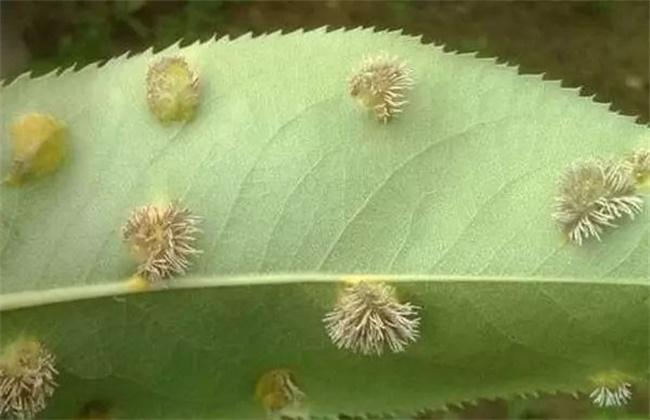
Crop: apple
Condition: rust